Hagar Yanai

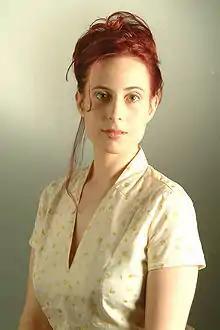
Hagar Yanai

Hagar Yanai (born 1972) is an Israeli author. She is the recipient of the 2008 Prime Minister's Award for Israeli Authors, and of the Devora Omer Award for Work of Literature for Middle Grade and Young Adults. She is also a three-time recipient of the Geffen Award for Best Original Hebrew Fantasy.